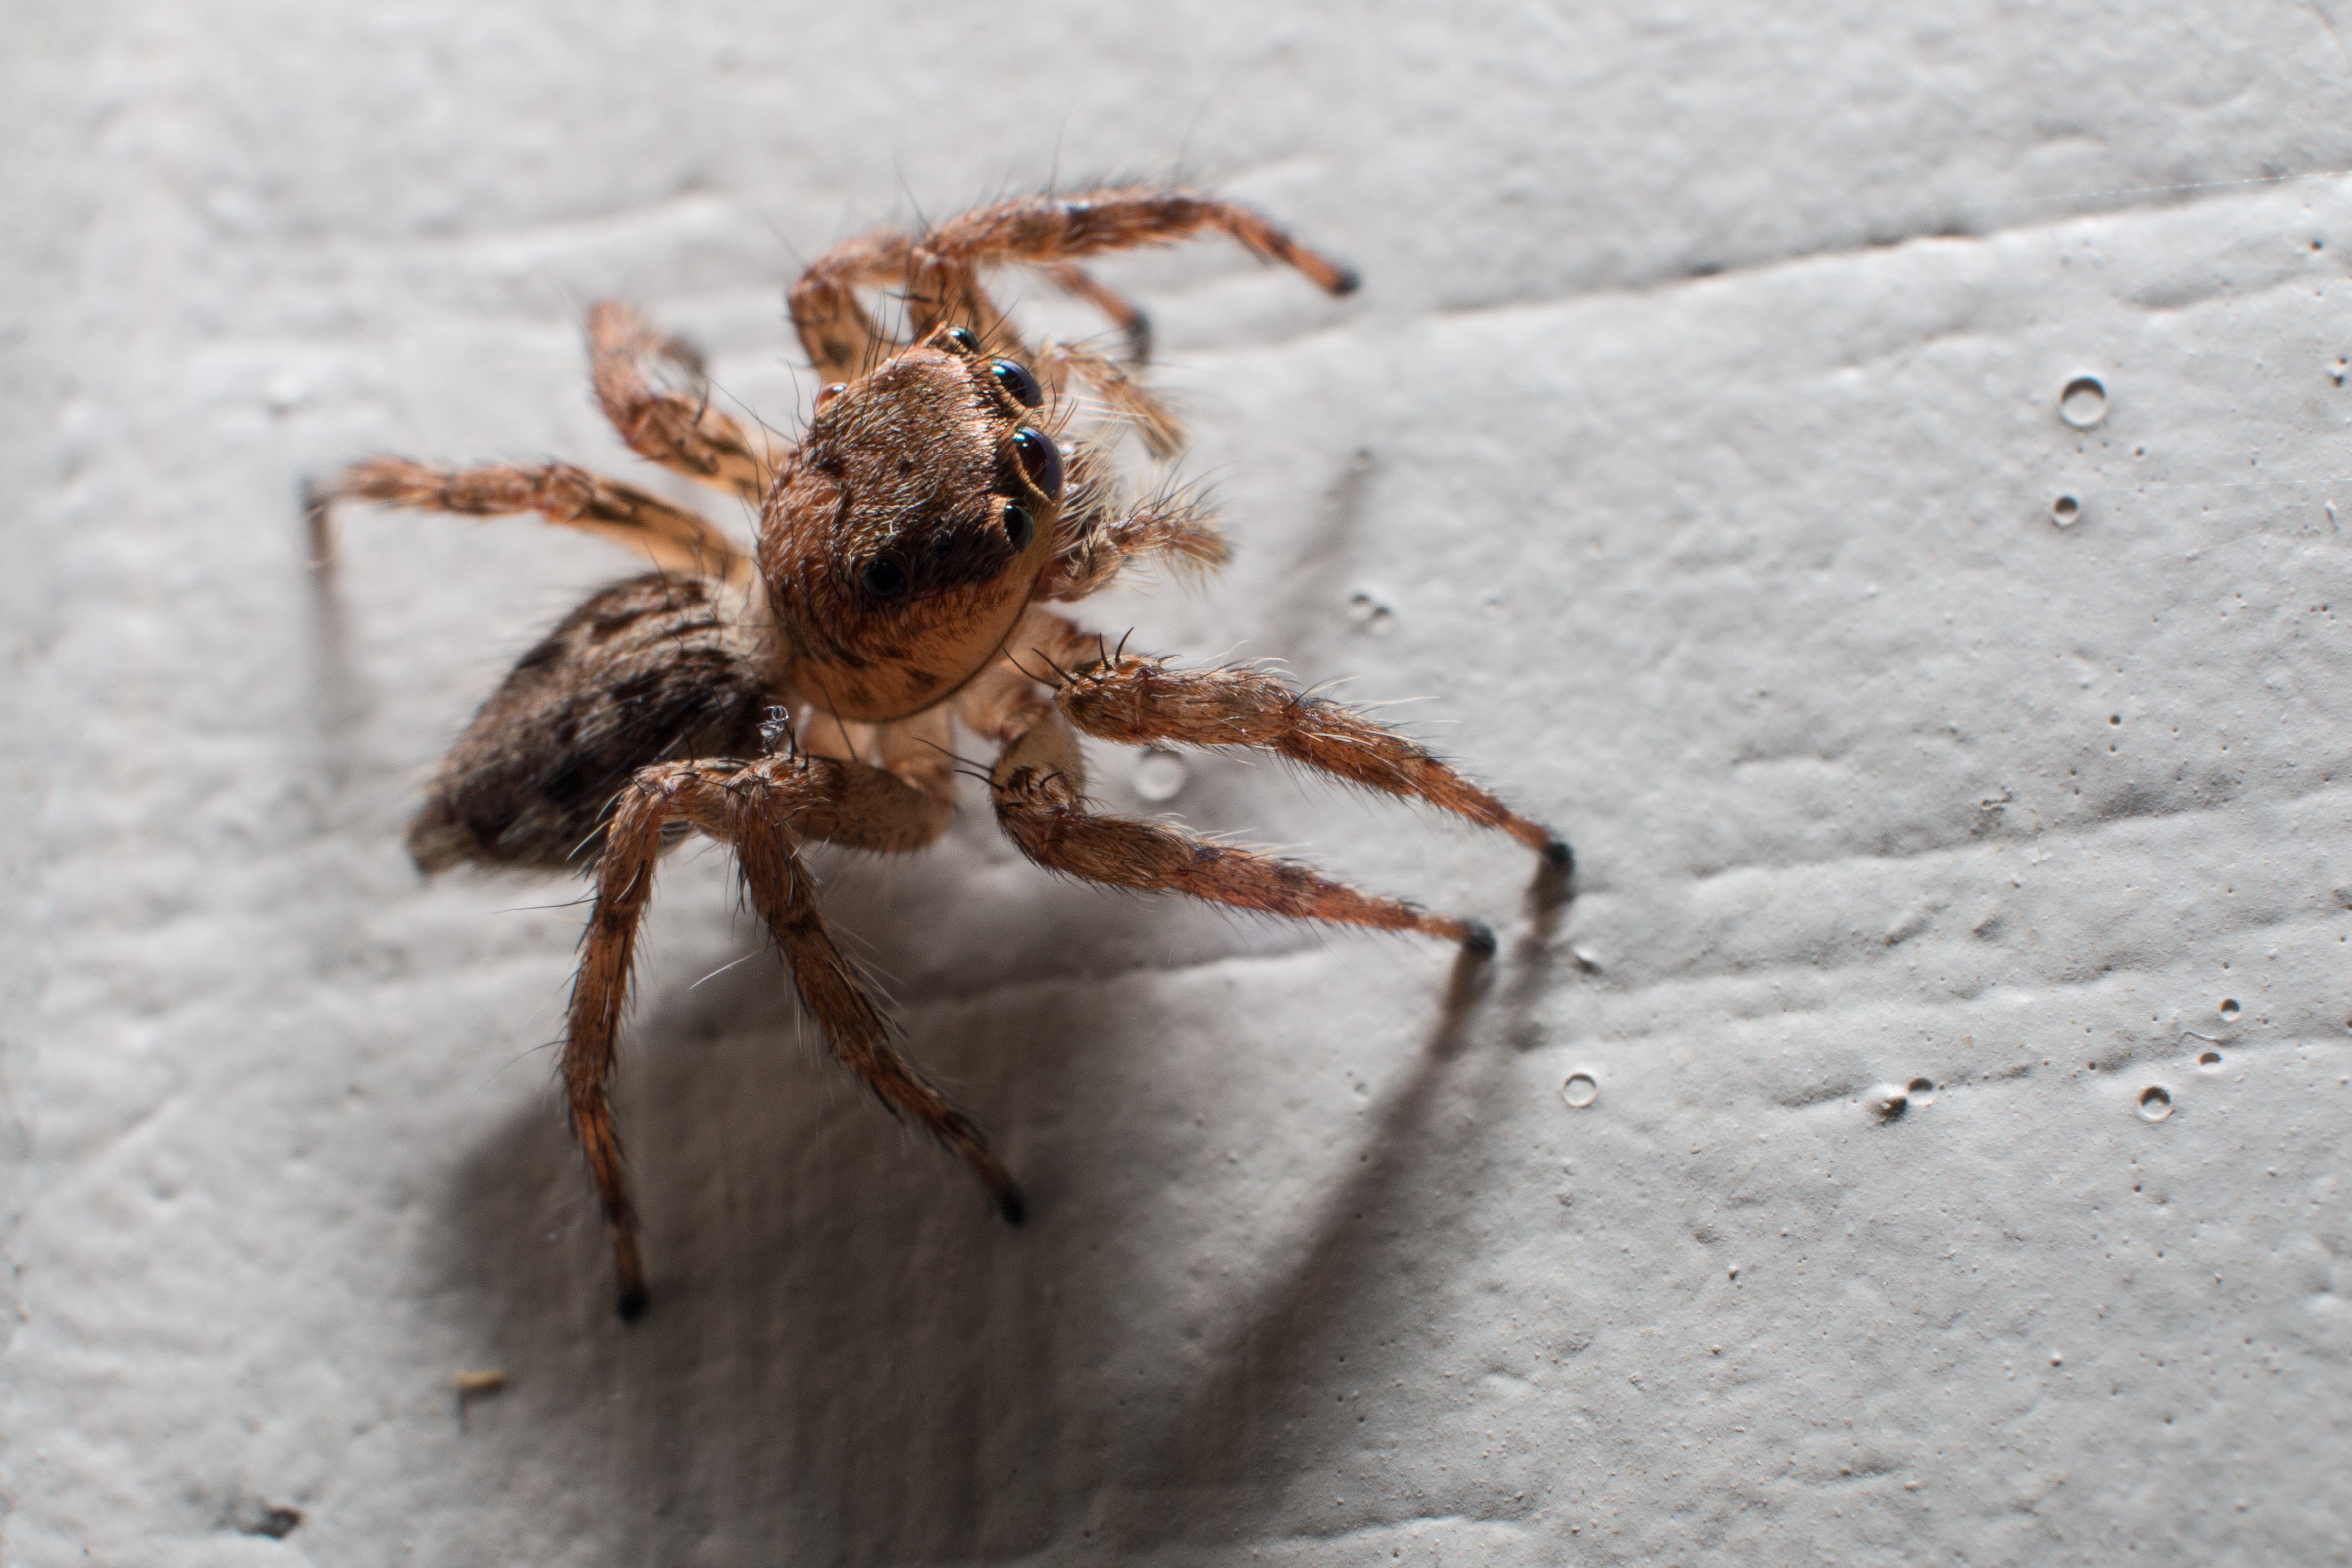
light, hair, macro, close, fauna, invertebrate, close up, spider, eyes, animals, arachnid, insects, macro photography, arthropod, european garden spider, wolf spider, araneus, orb weaver spider, the spider, spider jump